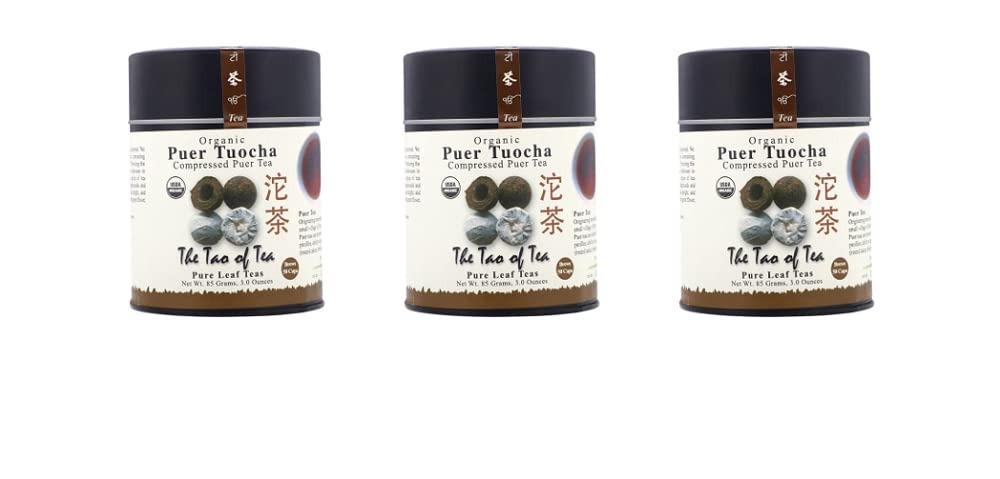
Item Name: The Tao of Tea, Puer Tuocha Pu-er Tea, 4-Ounce Tins (Pack of 3)
Bullet Point 1: Pack of three, 4-ounces per tin (total of 12 ounces)
Bullet Point 2: Pure compressed puer tea
Bullet Point 3: USDA organic certified
Value: 12.0
Unit: ounce

Price: 21.94